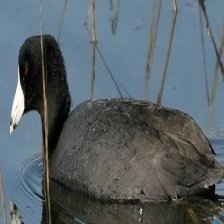
Species: AMERICAN COOT
Scientific name: FULICA AMERICANA